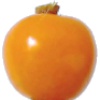
Label: Physalis 1